City workhouse castle

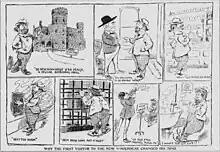
The "Kansas City Times" put a huge inaugural cartoon in the December 20, 1897 article "Ready for Its Hobo Guests".

A new facility was needed with greater capacity and scope: a high-security combined jail and workhouse, a decent standard of living, and a hard-core productivity program for serious offenders. The "Kansas City Star" equated the humanitarian need for building a new city workhouse with that of expanding the city hospital: "Humanity demands it, and the exercise of humanity is always good economy." Alderman Morgan was a longstanding champion of this initiative. In a January 14, 1895, meeting, the Lower Council required the Superintendent of Buildings to plan a new workhouse with a budget. The facility was designed by two prominent Kansas City architectsJames Oliver Hogg and A. Wallace Love, who was also Kansas City's Superintendent of Buildingswith suggestions from Major Brant.